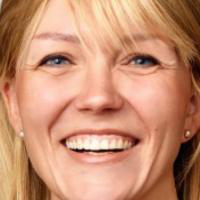
Age group: age 56-65